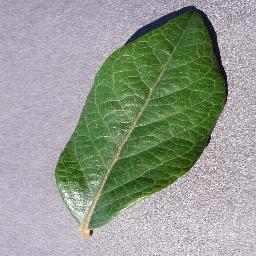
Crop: blueberry
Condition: healthy